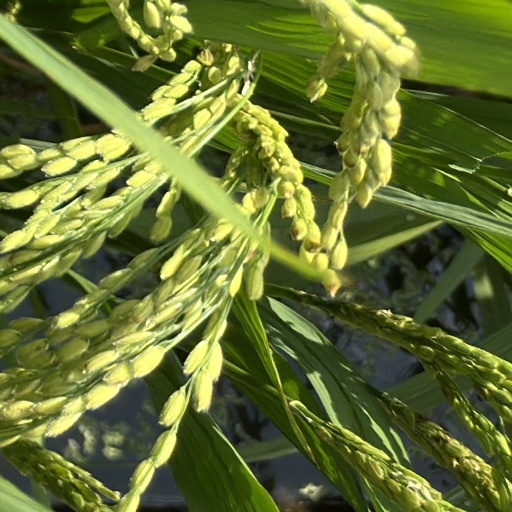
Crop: rice